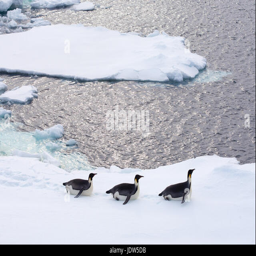
biological species on iceberg , ice floe in the southern ocean , miles north